Question: What length is the bus, short or long?
Tambaya: Menene tsawon bas ɗin, gajera ko mai tsawo?
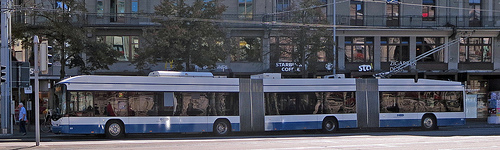
Answer: Long.
Amsa: Me tsawo.